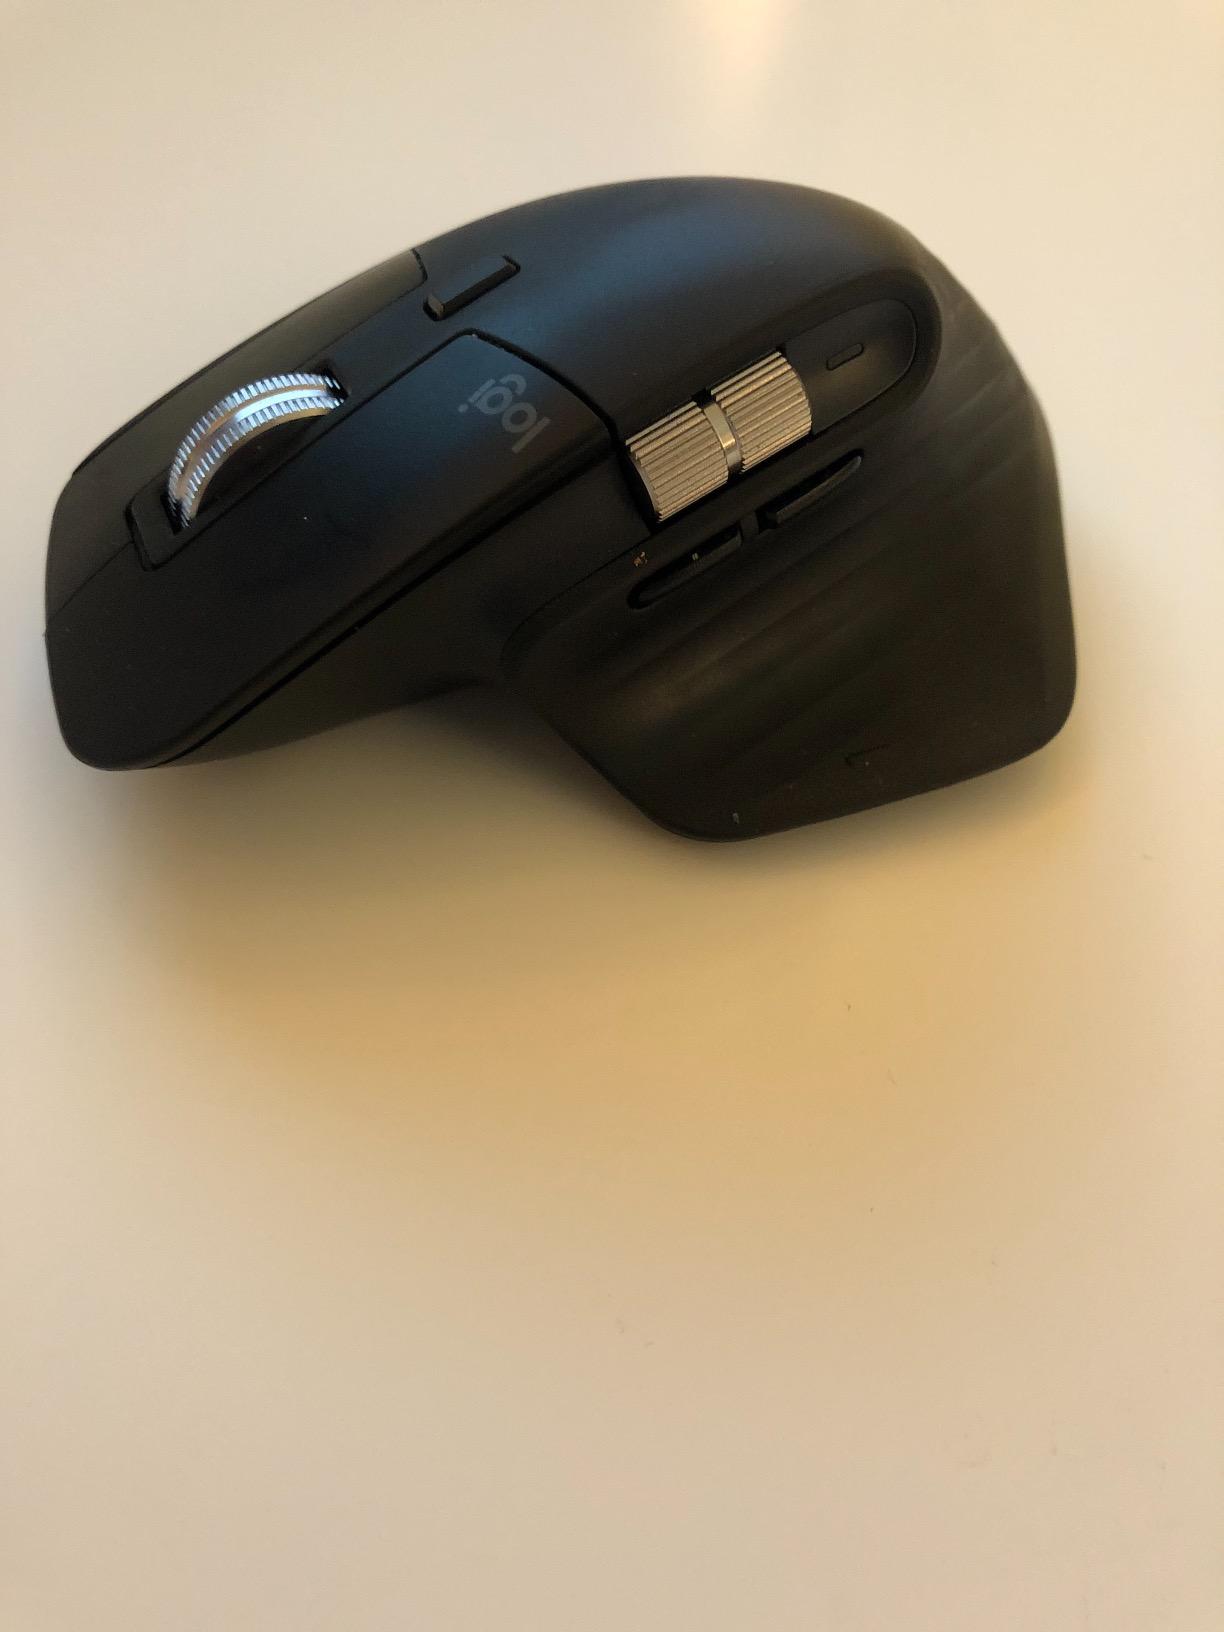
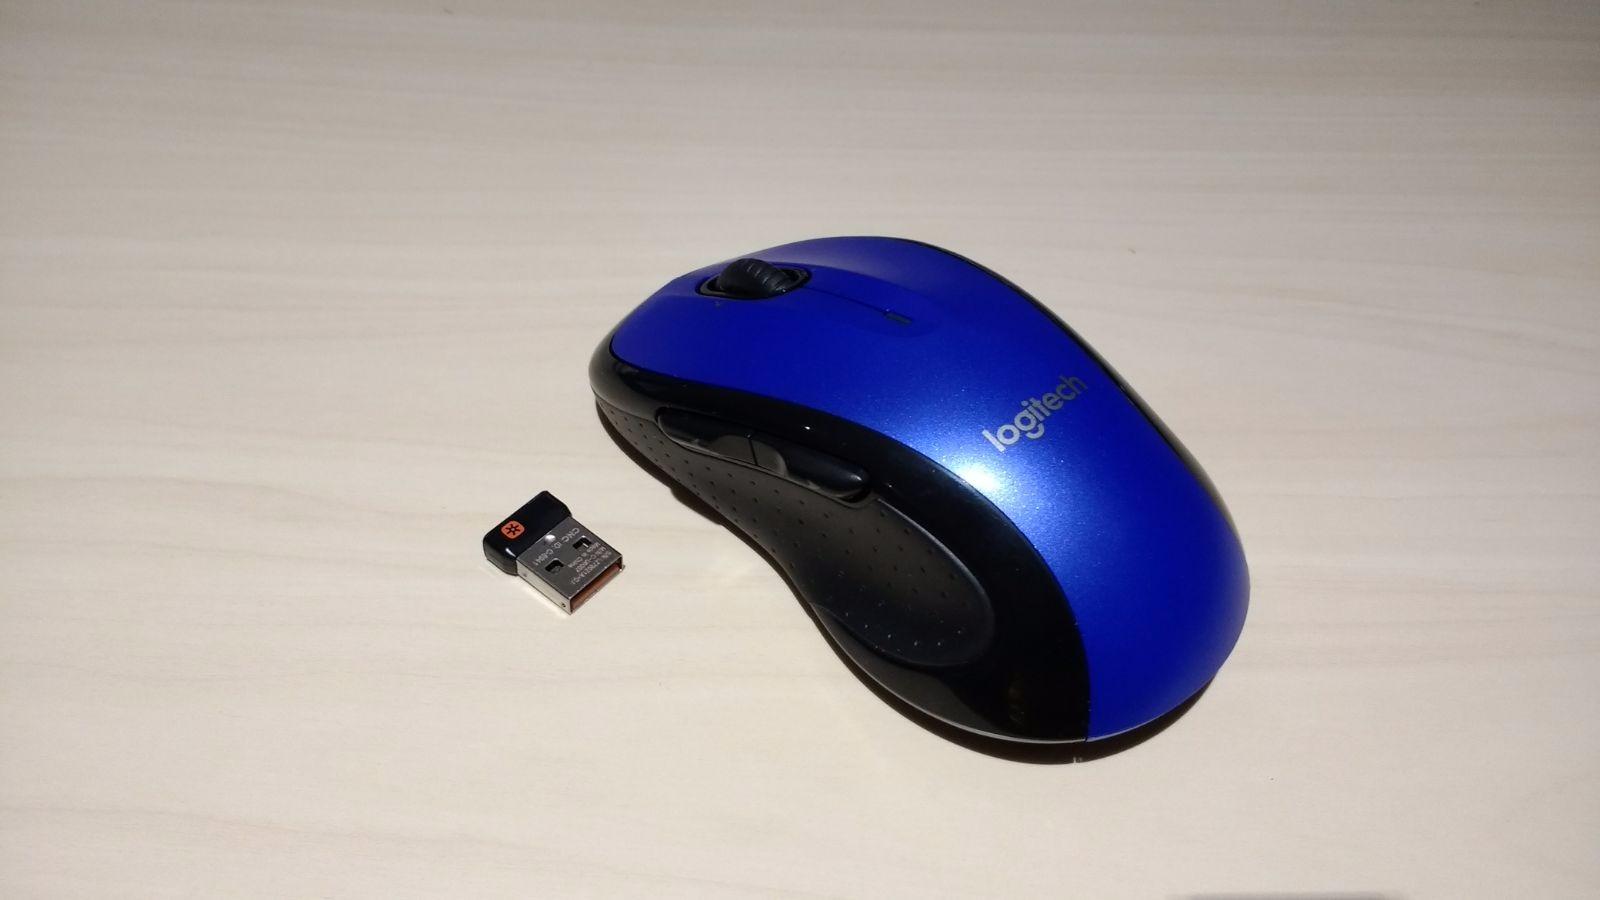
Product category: mouse
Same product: no